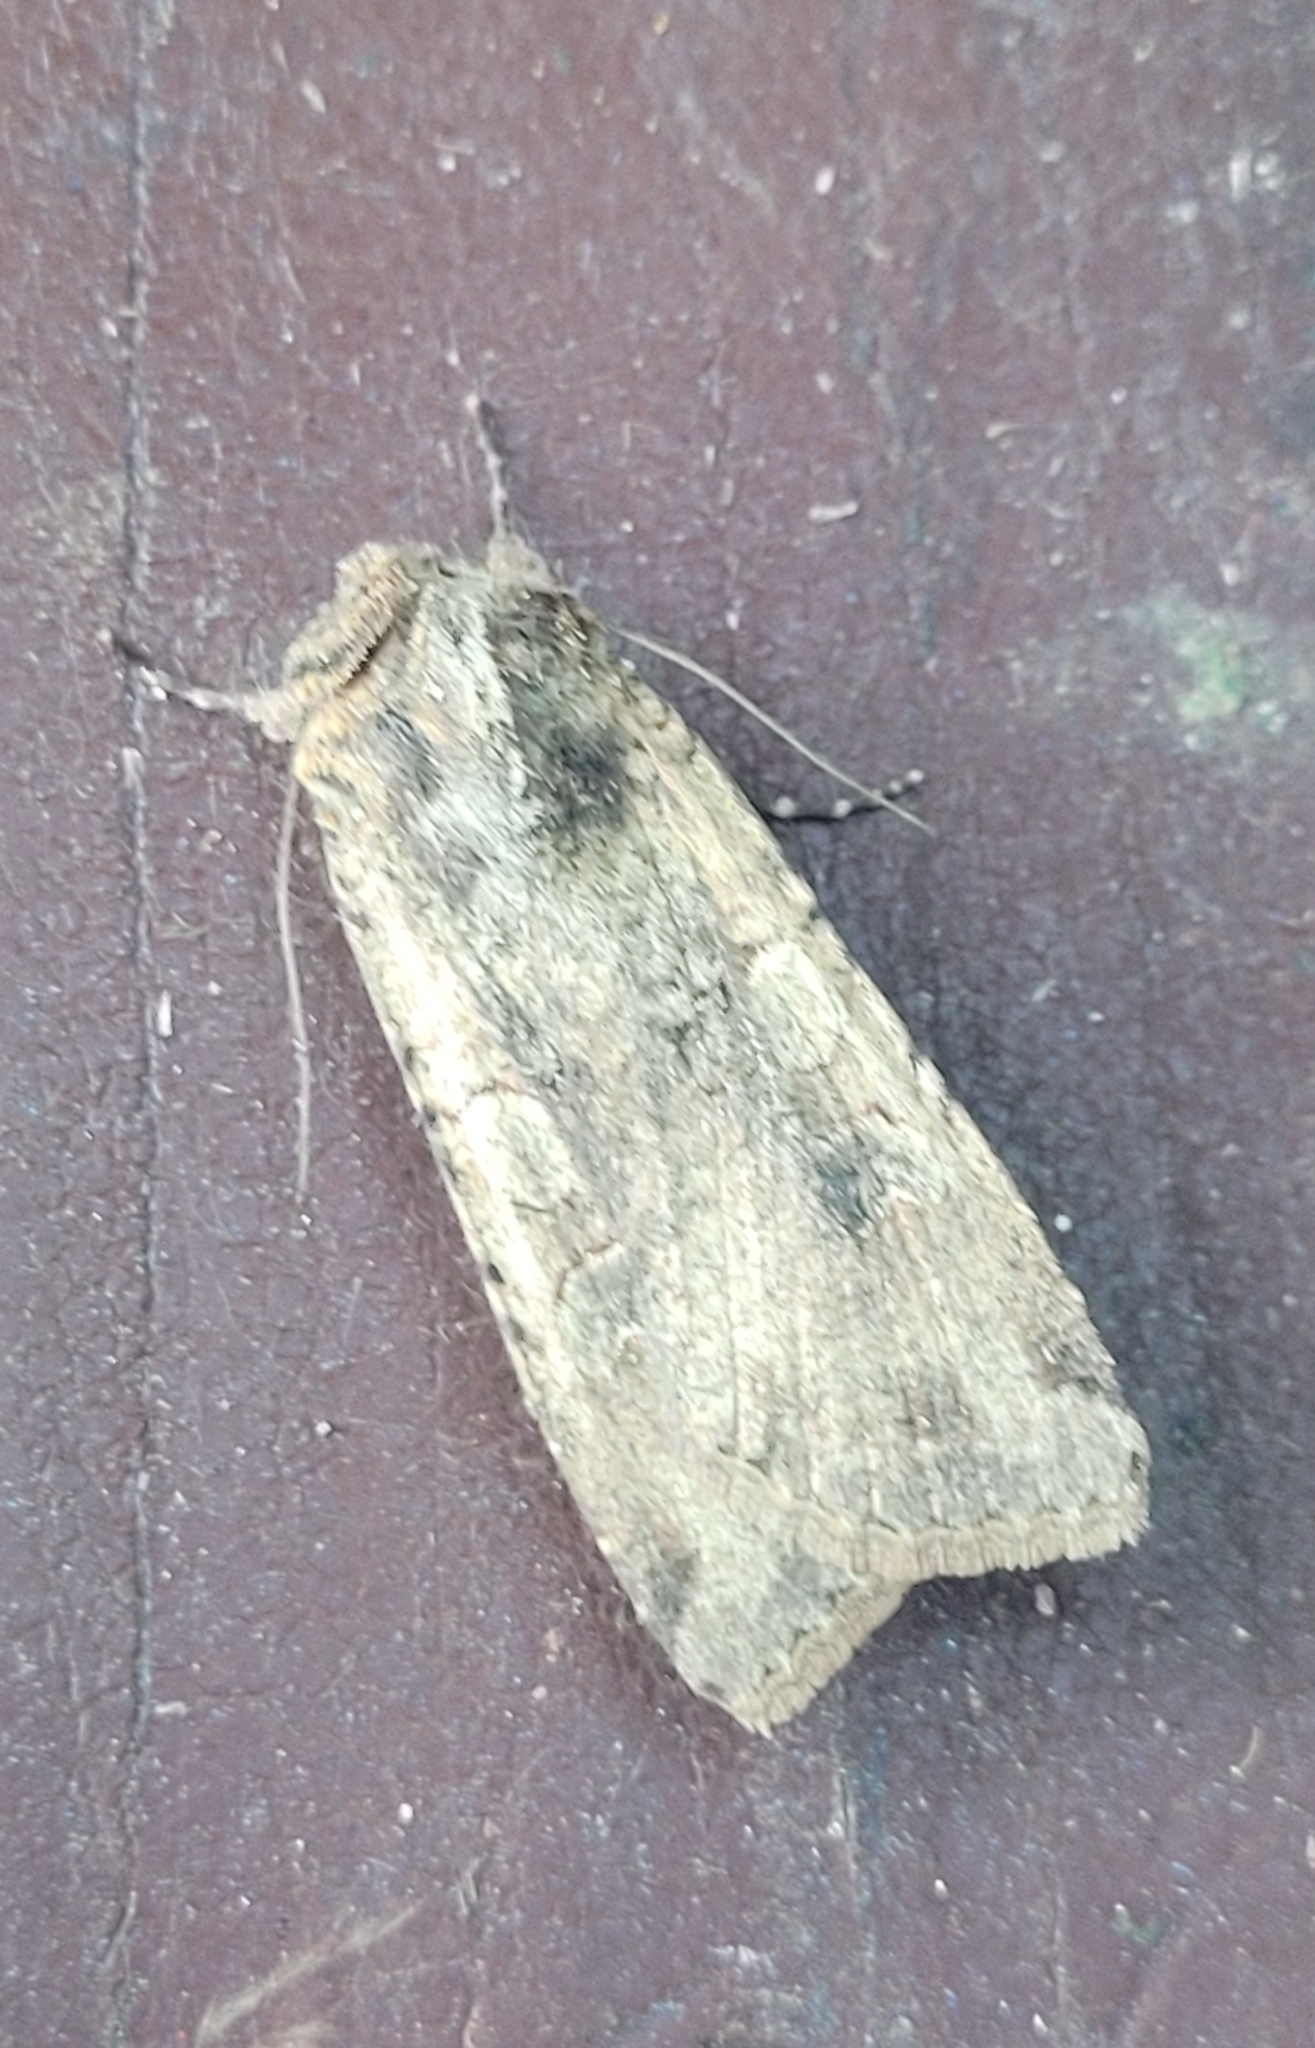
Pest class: cutworms